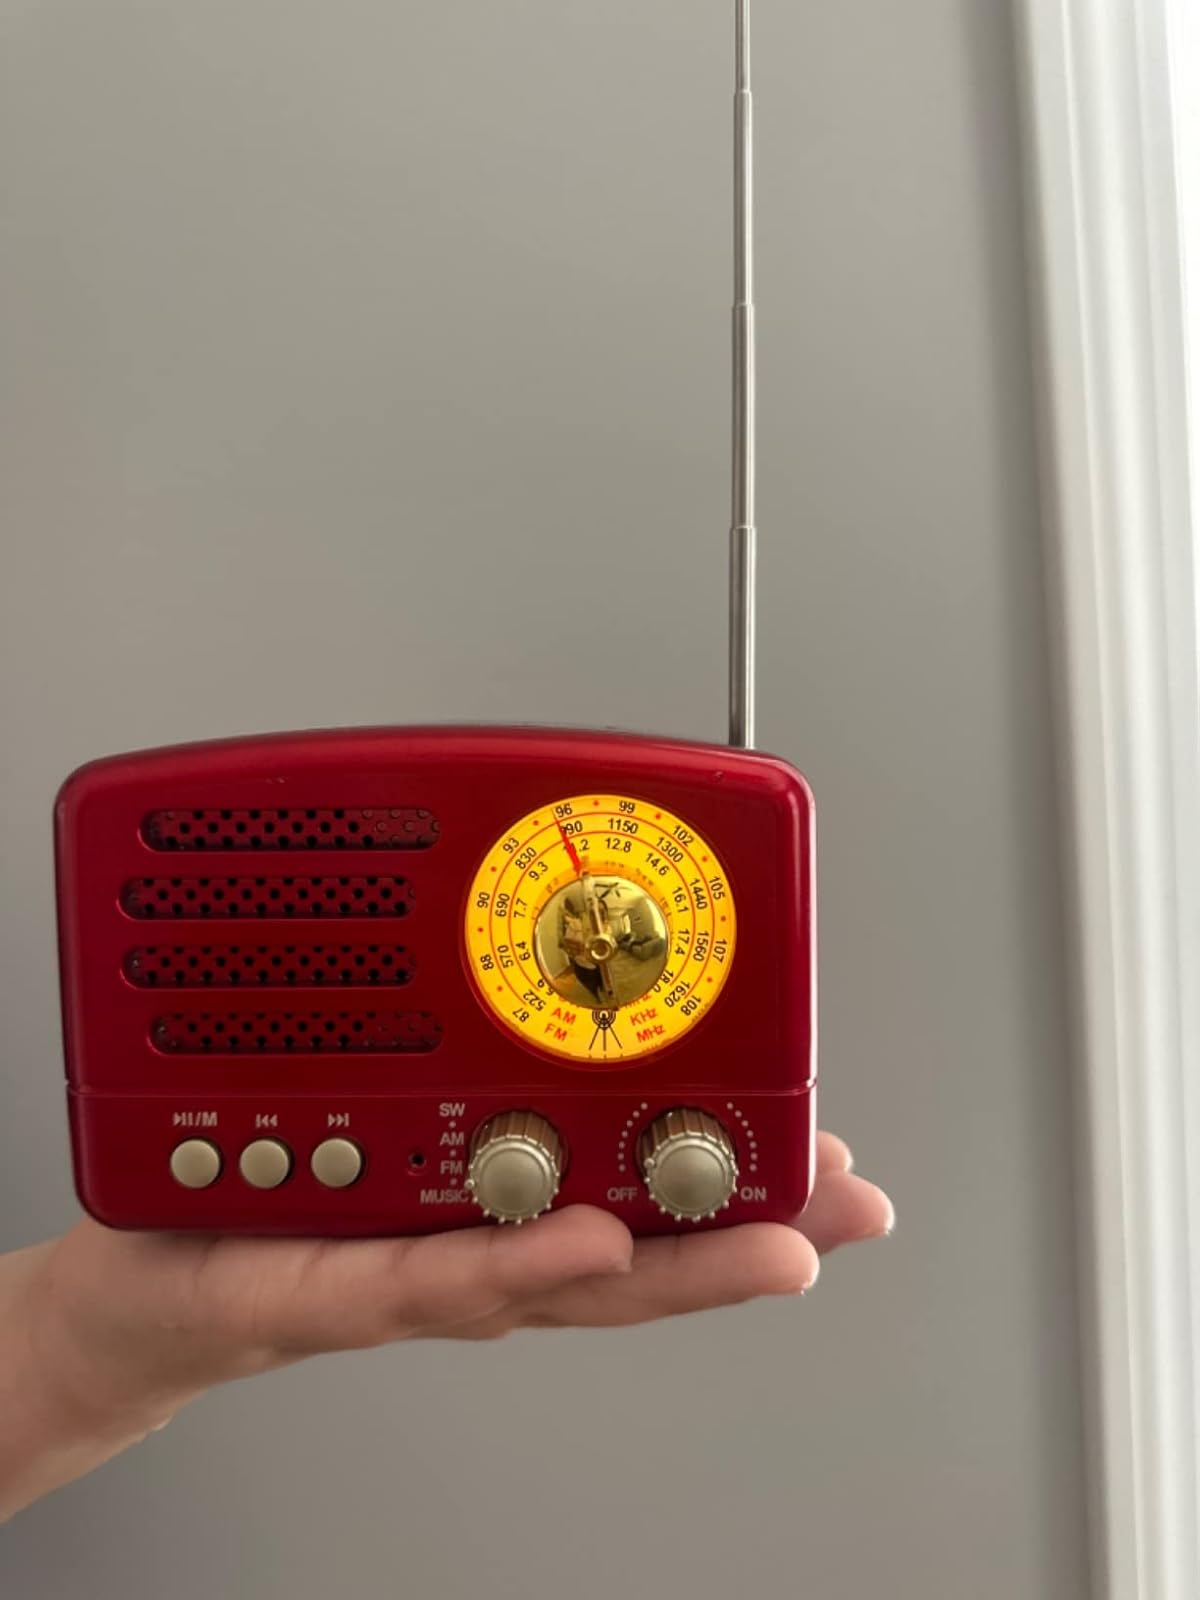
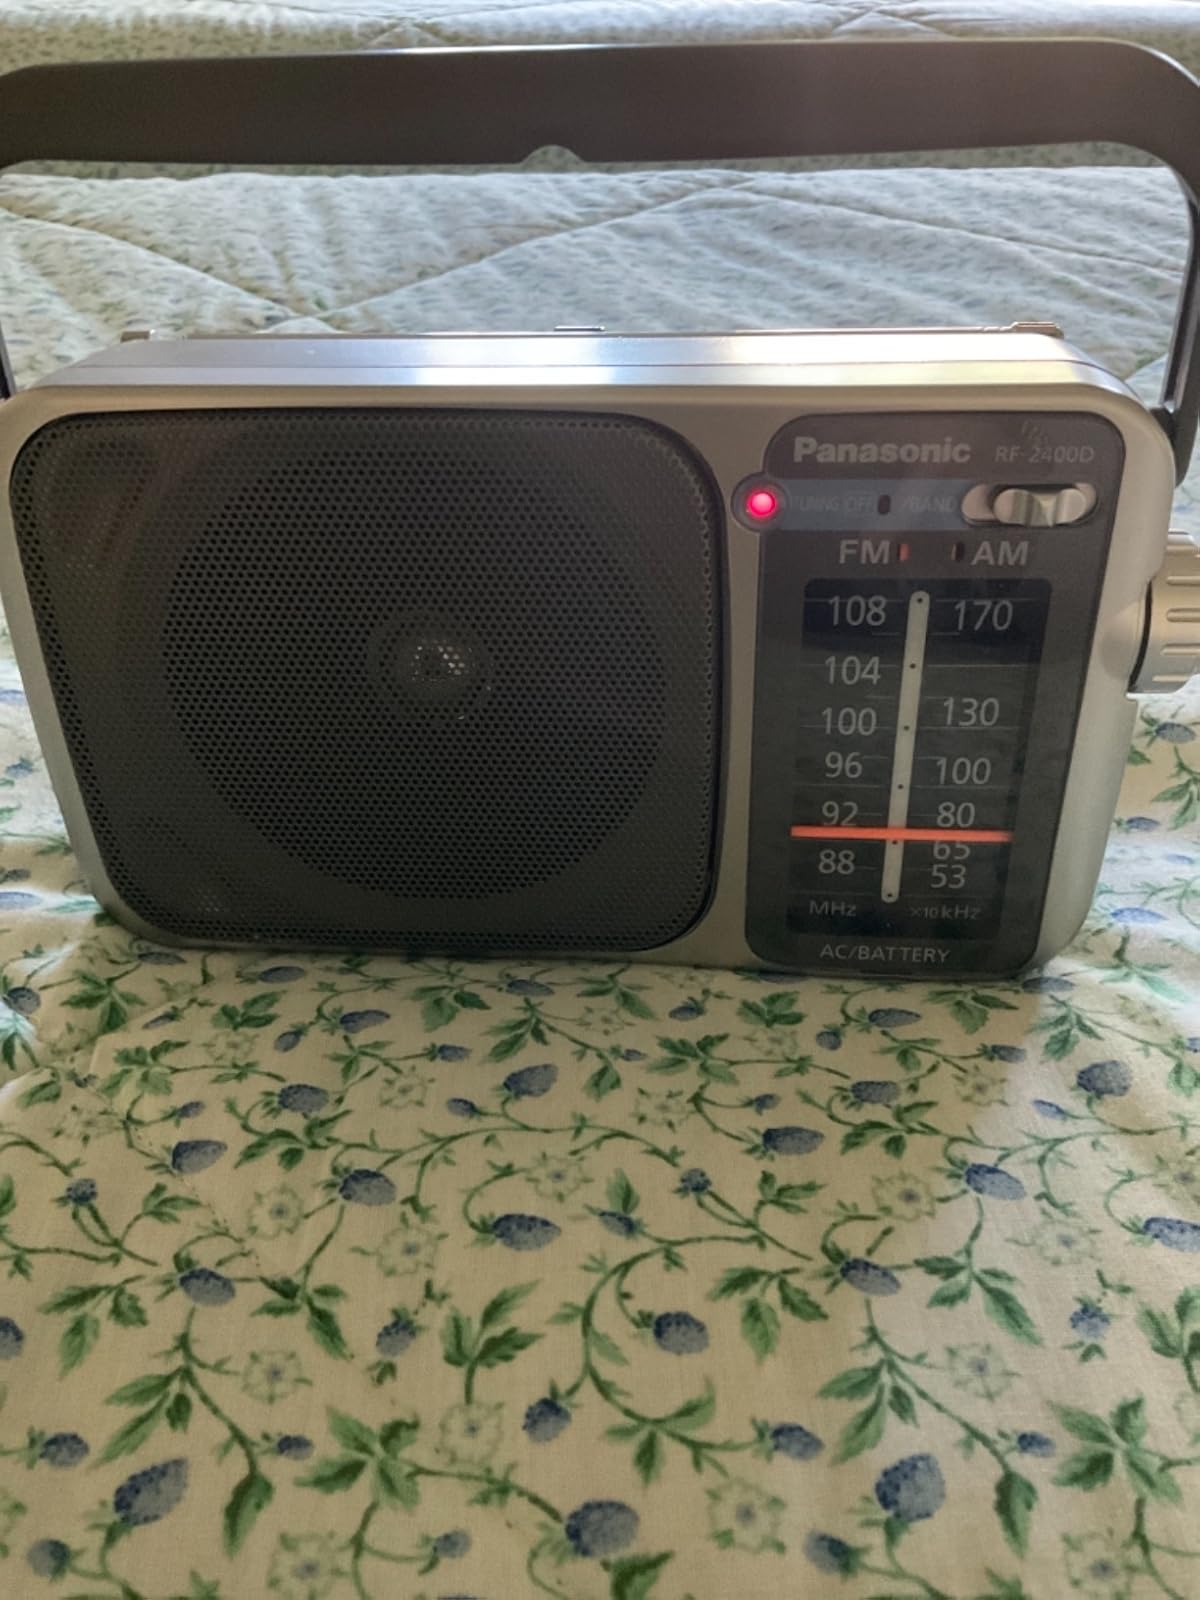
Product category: radio
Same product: no